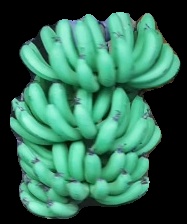
Variety: pachbale
Grade: grade1